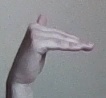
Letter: khaa